Persepolis F.C.–Tractor S.C. rivalry

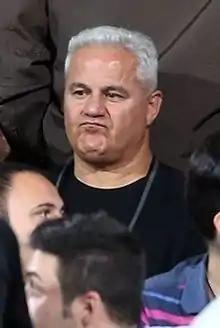
Farshad Pious, top goalscorer of rivalry with 9 goals

A hat-trick is achieved when the same player scores three or more goals in one match. Listed in chronological order.